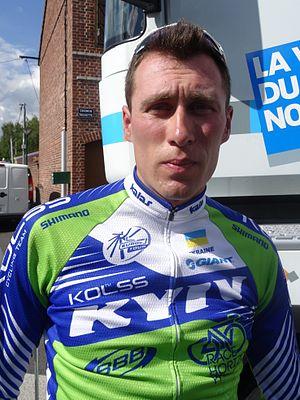
Reportage photographique réalisé le vendredi 23 mai 2014 à l'occasion du départ de la première étape du Paris-Arras Tour 2014 à Lens, Pas-de-Calais, Nord-Pas-de-Calais, France. Depicted person: Oleksandr Kvachuk
La saison 2014 de l'équipe cycliste Kolss est la cinquième de cette équipe.
Oleksandr Kvachuk, né le 23 juillet 1983 à Kirovohrad en Union des républiques socialistes soviétiques, est un coureur cycliste ukrainien.